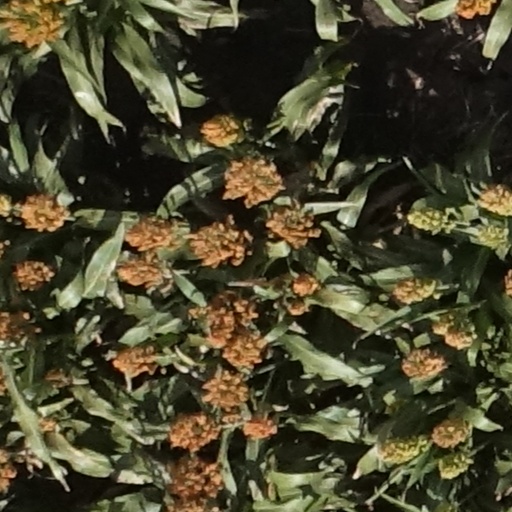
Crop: sorghum